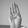
ASL letter: B